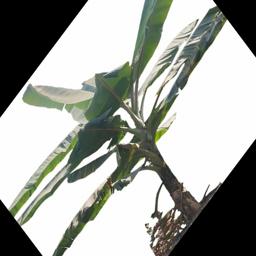
Label: MALBHOG LEAF